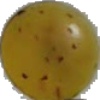
Label: Grape White 3